Panagiotis Efstratiadis

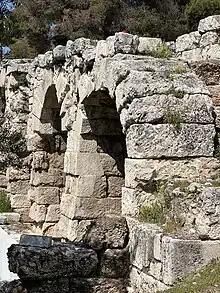
The Stoa of Eumenes on the south slope of the Acropolis of Athens, where Efstratiadis excavated between 1864 and 1865

After the death of Pittakis in 1863, Efstratiadis succeeded him as Ephor General of Antiquities, the head of the Greek Archaeological Service. In an era when few Greek archaeologists worked outside Athens, Efstratiadis took an interest in antiquities throughout Greece: during 1869–1870, he supported the excavation of inscriptions on the island of Euboea, not only following his legal duties as Ephor General in instructing the local prefect and government as to their excavation and conservation, but writing directly to local scholars, mayors and police, asking their help in conducting rescue excavations and in locating finds, protecting them from looting, and transporting them back to Athens. His handwriting from this period has been described as "hasty, nervous and illegible", and as indicative of the strain that Efstratiadis's intense workload placed upon him.